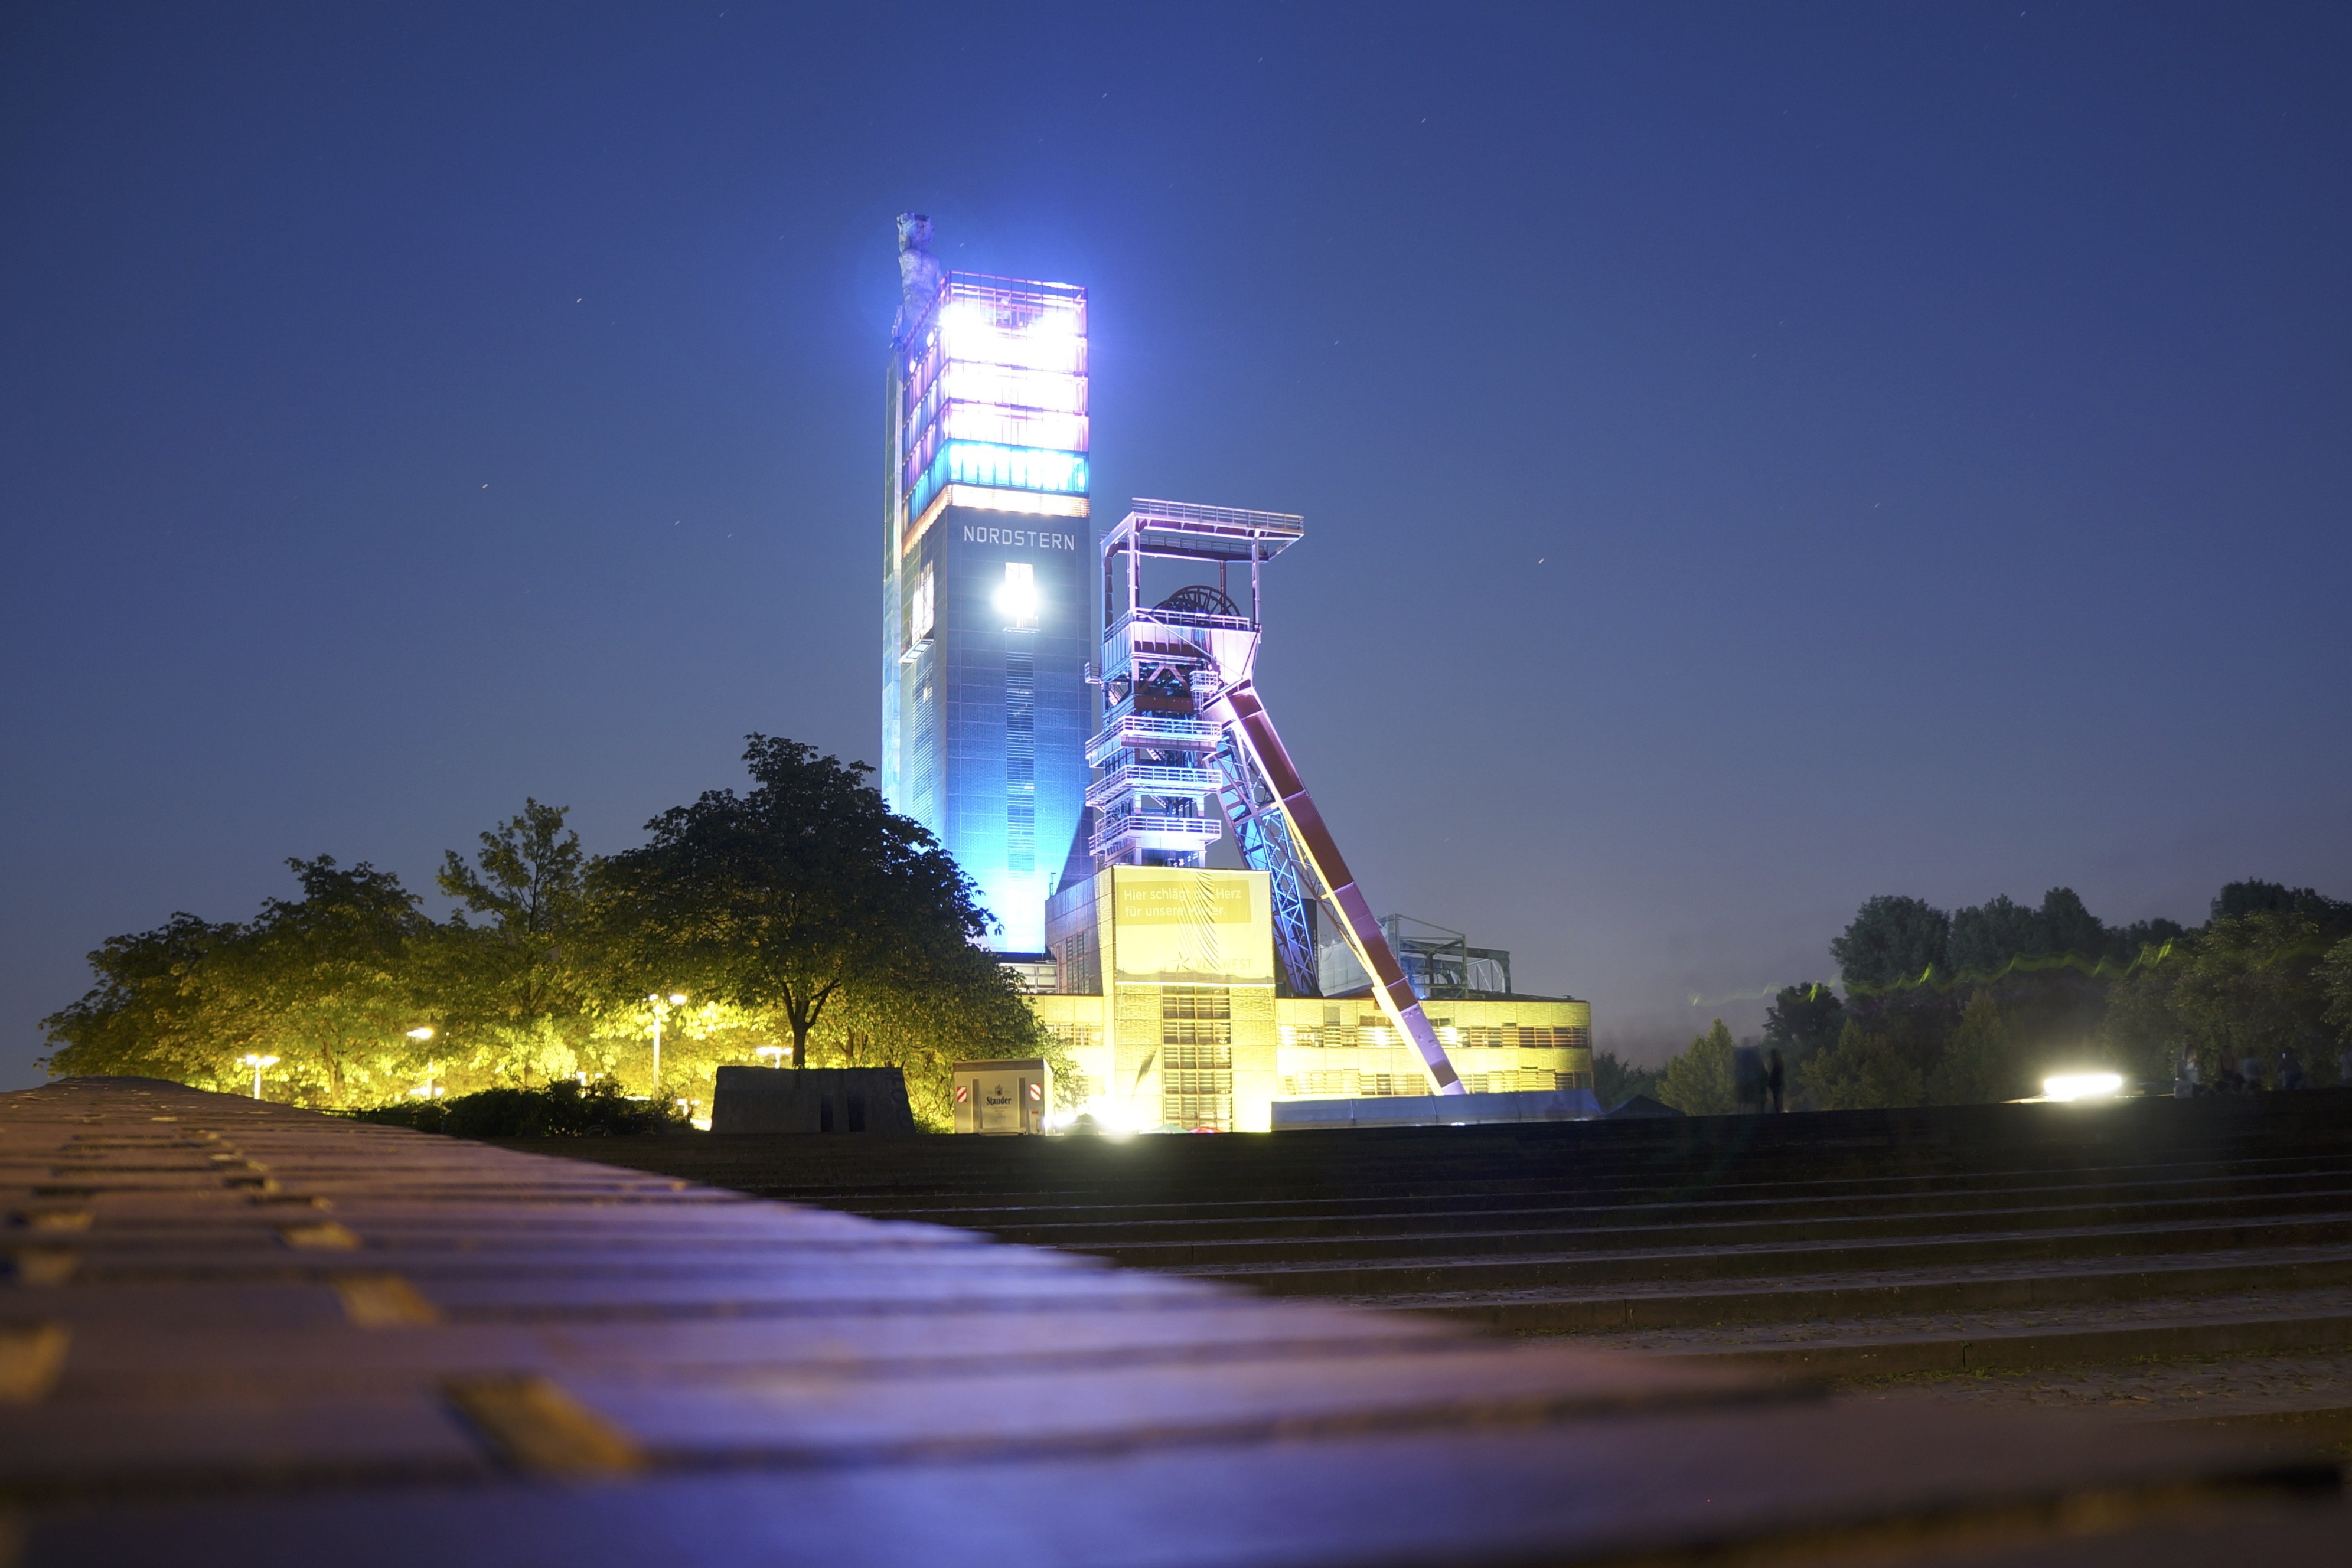
light, night, dusk, evening, reflection, tower, landmark, industry, bill, gelsenkirchen, carbon, ruhr area, coal mine, headframe, hard coal, nordstern, colliery north star